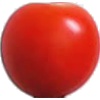
Label: Tomato Cherry Red 1